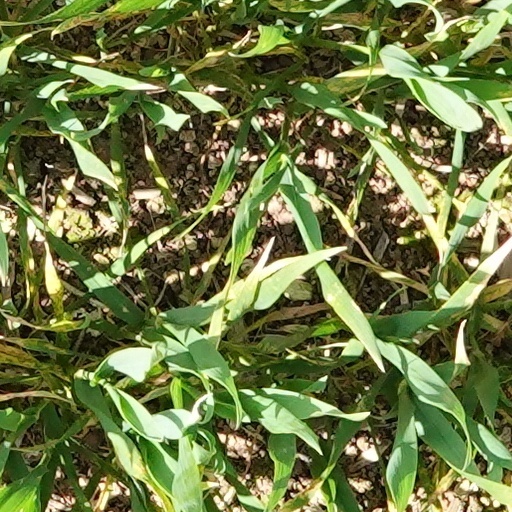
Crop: wheat